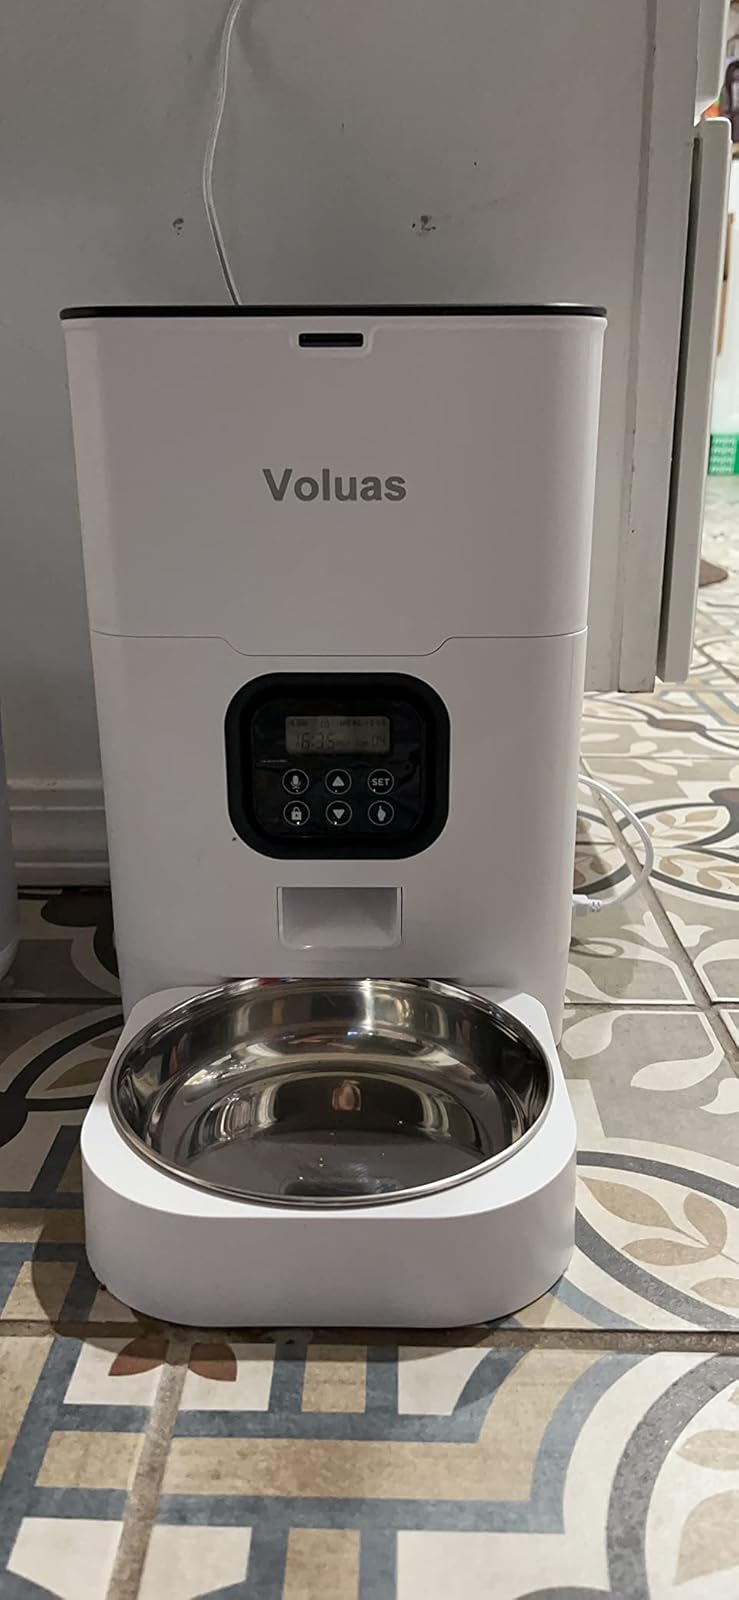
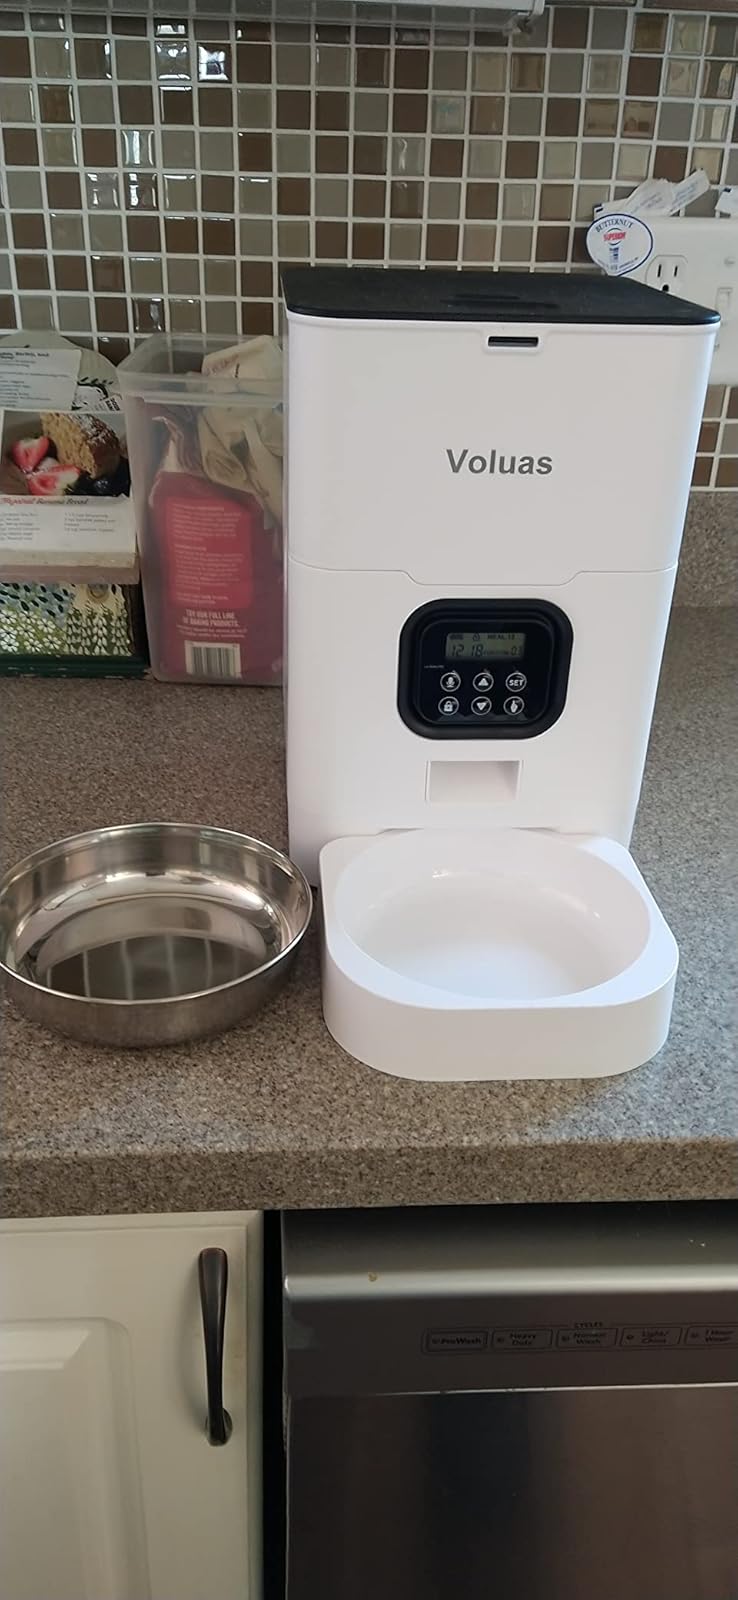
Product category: items_feeder
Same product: yes